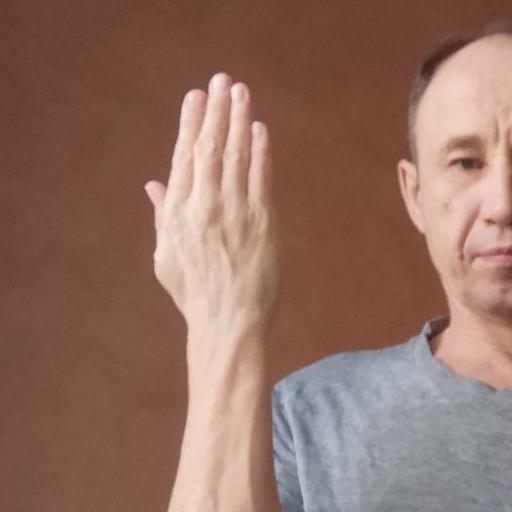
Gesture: stop_inverted